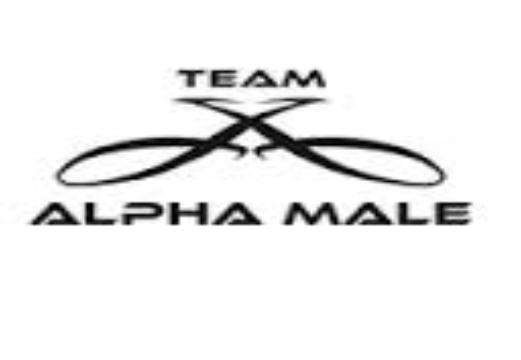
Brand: Alpha Male
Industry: Others